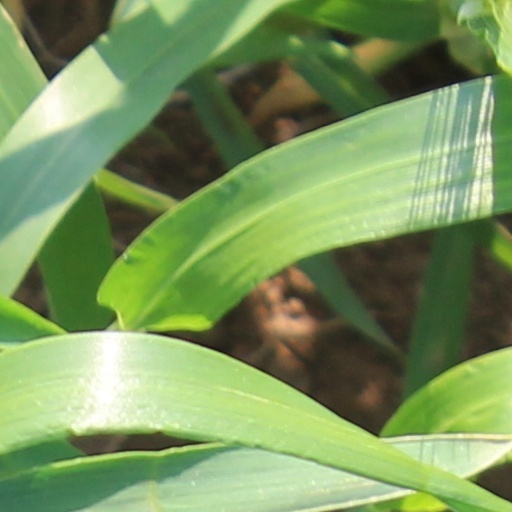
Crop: wheat